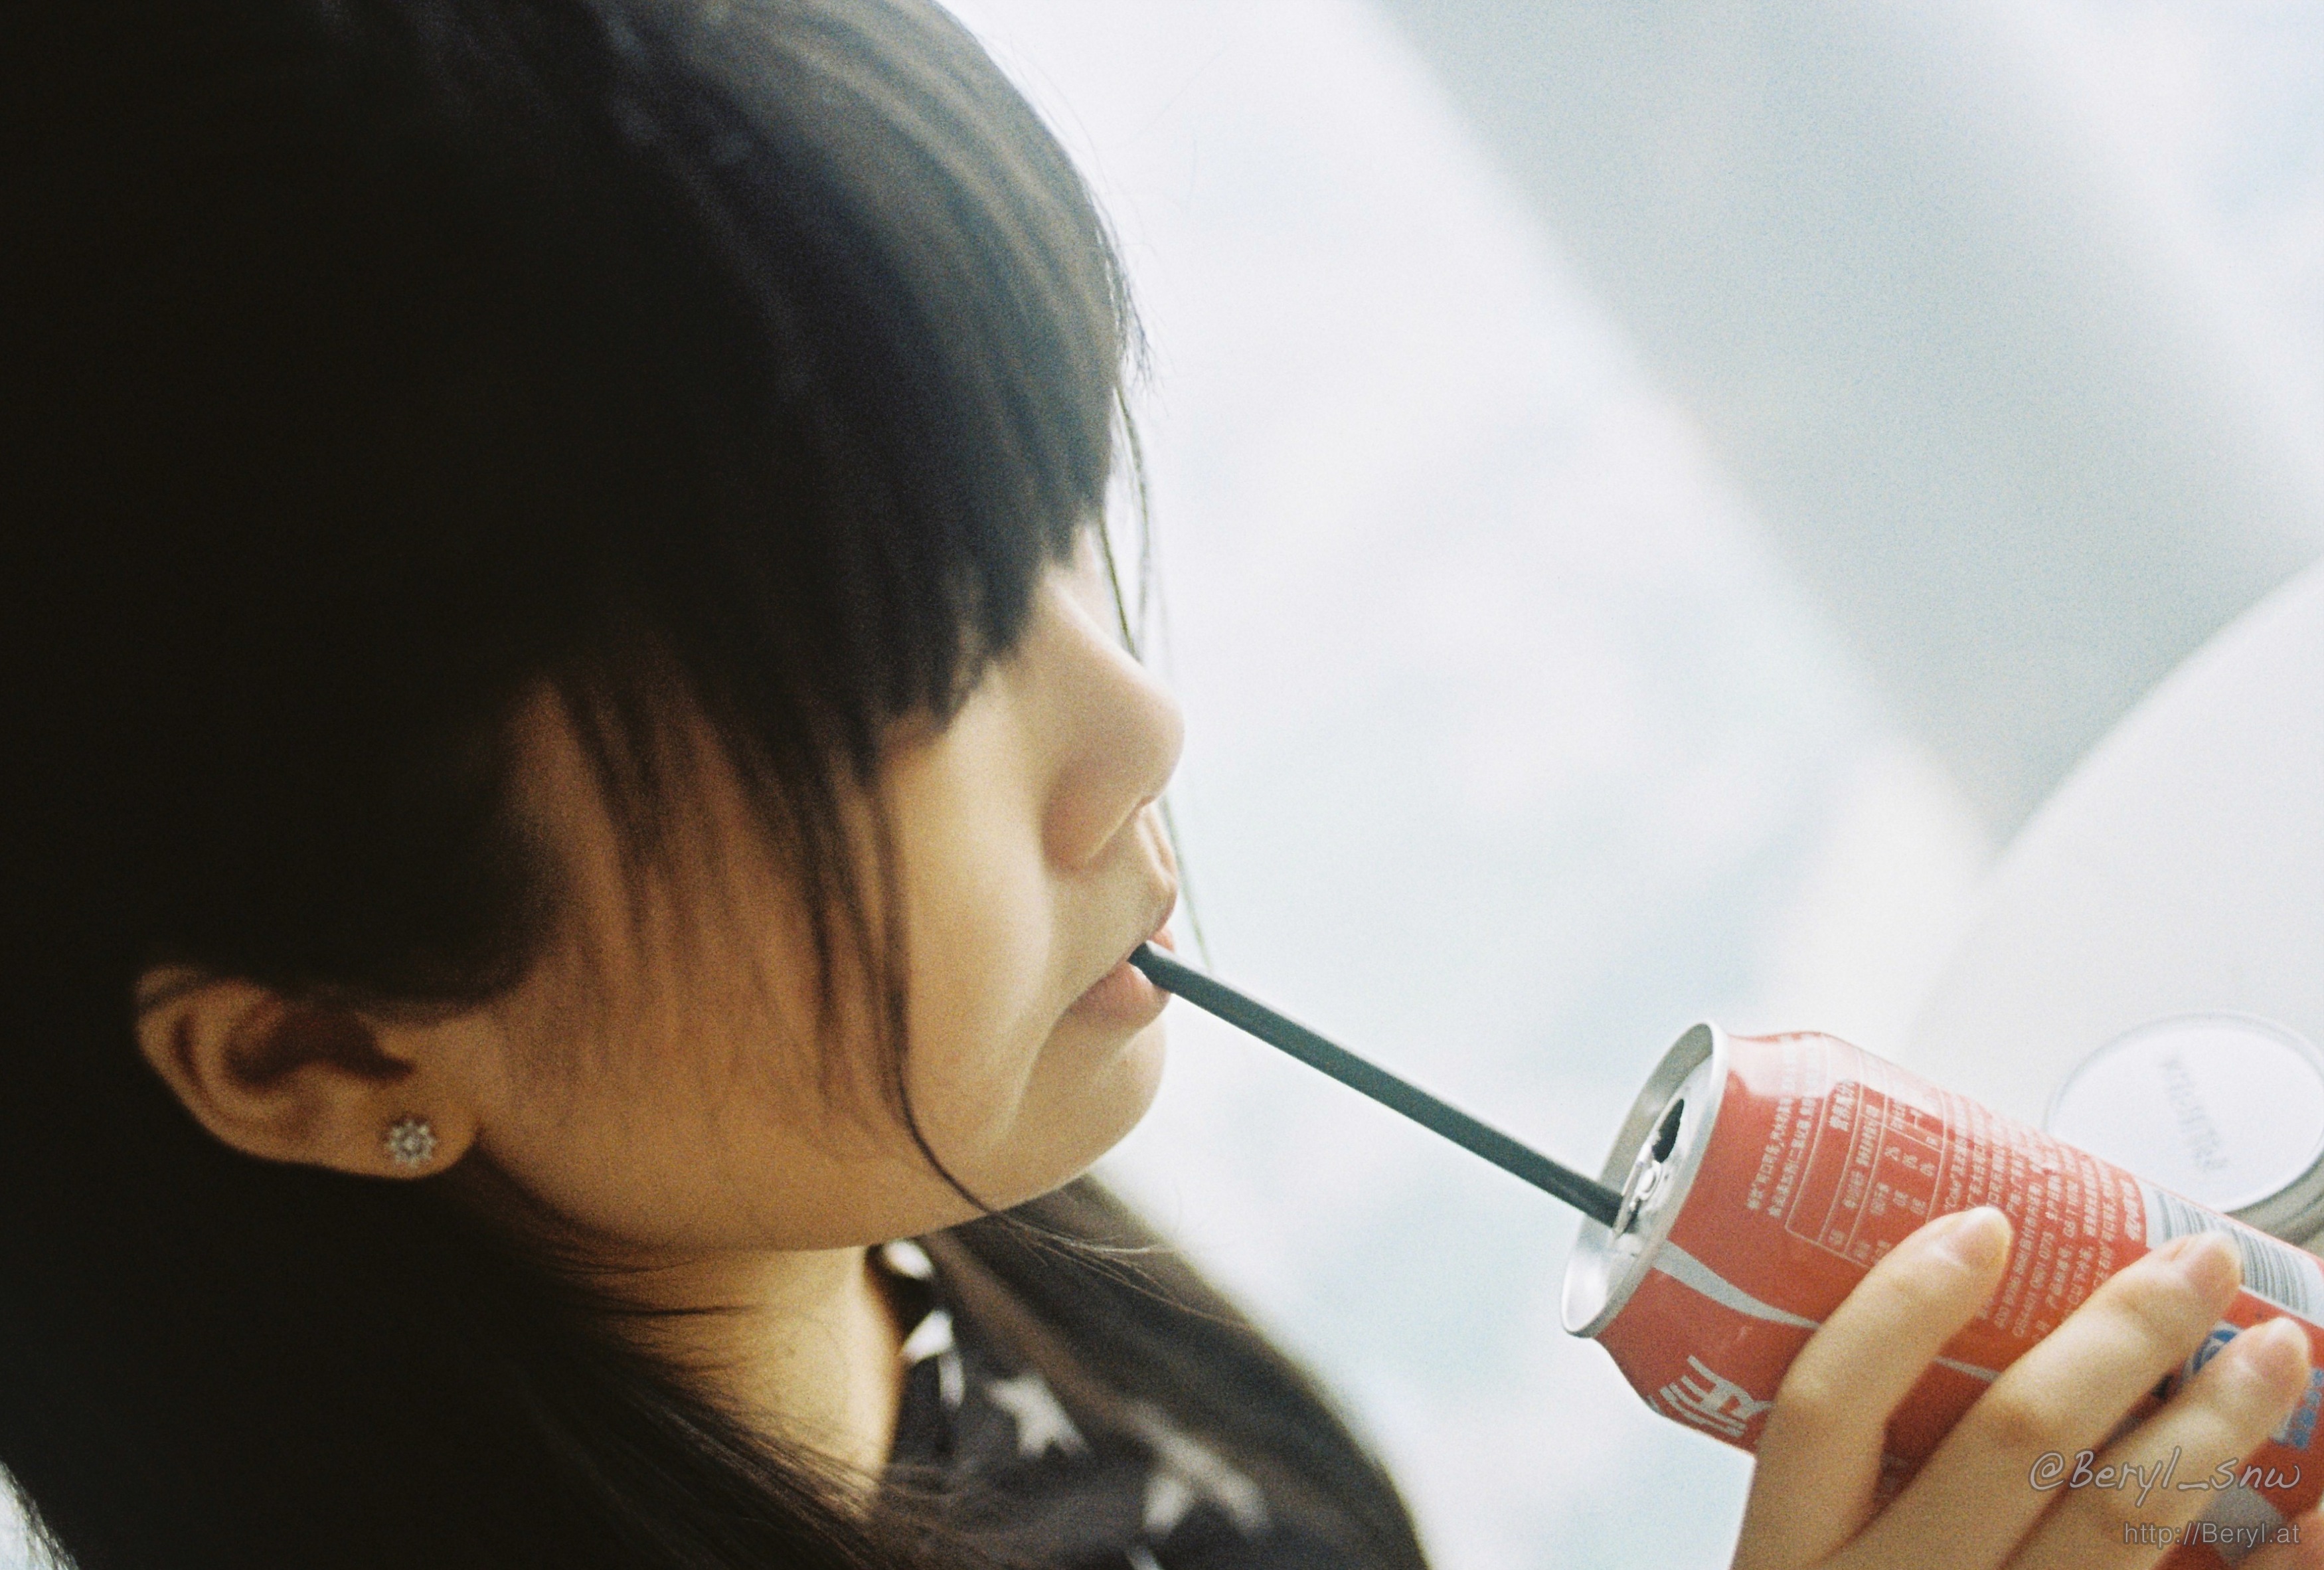
person, bokeh, girl, photography, cute, film, analog, singer, portrait, chinese, coke, nikon, close, mouth, close up, face, eating, nose, 35mm, eye, singing, beauty, canton, kodak, drinks, side, nikkor, backlit, china, f3, ai35mmf2, 200, vantage, colorplus200, photo shoot, sense, human action